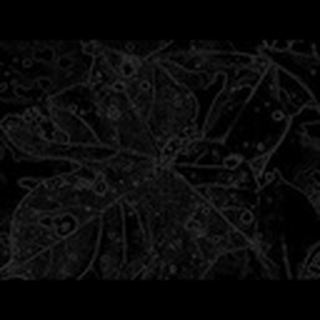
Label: cotton_target_spot